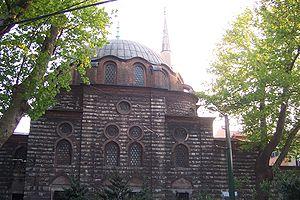
La mosquée Zeynep Sultan est une mosquée d'Istanbul, en Turquie, construite sous le règne du sultan Mustafa III en l'honneur de la princesse ottomane Zeynep, fille d'Ahmed III.